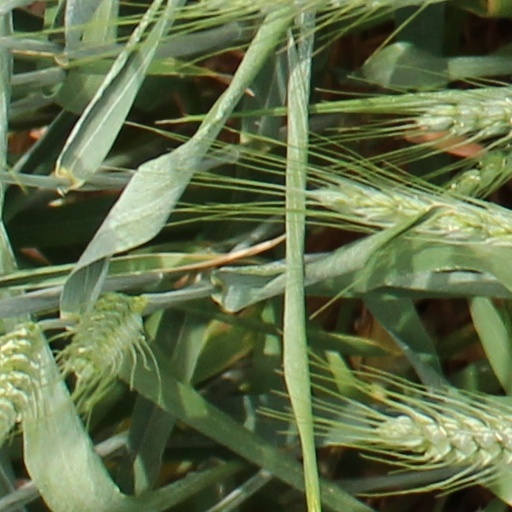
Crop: wheat